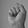
ASL letter: S